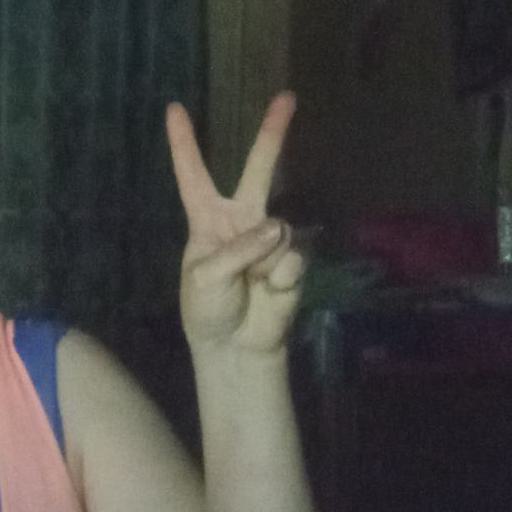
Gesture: peace